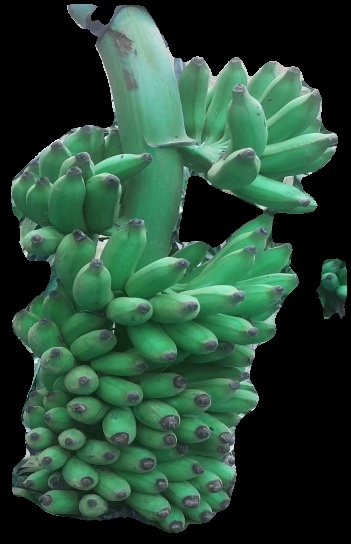
Variety: elakki-bale
Grade: grade1